Gene Austin

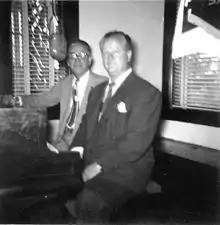
Austin, guest of Art Gillham at WQXI Atlanta (September 1953)

Gene Austin was an influential early crooner whose records in their day enjoyed record sales and the highest circulation. He made a substantial number of influential recordings, including a string of best-sellers. Some of his best sellers include "The Lonesome Road", "My Blue Heaven", "Riding Around in the Rain", "Tonight You Belong to Me", and "Ramona". At the peak of his career, Austin demanded that only the pianist Fats Waller could provide accompaniment on his records.